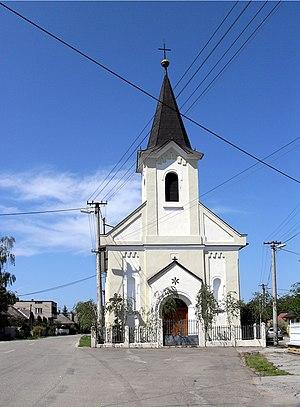
Komárovce est un village de Slovaquie situé dans la région de Košice.